Michel N'Gom

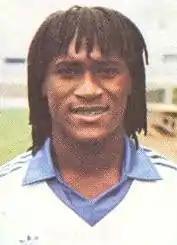
N'Gom with Marseille

Michel N'Gom (born Abdourhamane N'Gom; 25 June 1959 – 12 August 1984) was a professional footballer who played as a forward. Born in French Senegal, he represented France at youth international level. He died at the age of 25 due to a traffic collision.